No. 202 Squadron RAF

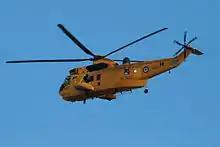
Westland Sea King helicopter of 'E' flight, No. 202 Squadron RAF at the celebrations of the Diamond Jubilee of Elizabeth II on 4 June 2012 at the Humber Bridge, Hessle, East Riding of Yorkshire.

In 2006, the government announced its intentions to privatise the search and rescue helicopter service in the UK. A ten-year contract worth £1.6 billion was signed in March 2013 with Bristow Helicopters who would run the service from 2015 with new AgustaWestland AW189 and Sikorsky S-92 helicopters. SAR helicopter operations ceased in staged handovers from March through September 2015. 'A' Flight at Boulmer ceased flying in October 2015, 'B' Flight at RAF Leconfield in March 2015 and 'D' Flight at Lossiemouth in April 2015.